Tiberiopolis

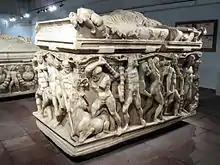

It was situated at the modern village of Yunuslar, Beyşehir district, in Konya Province, Turkey. At Tiberiopolis the famous Roman sarcophagus showing the Twelve Labours of Hercules now displayed at the Konya Archaeological Museum was recovered.